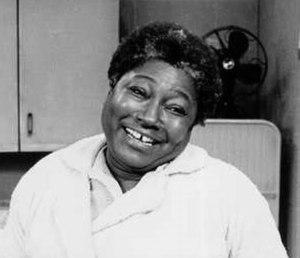
Esther Rolle est une actrice américaine née le 8 novembre 1920 à Pompano Beach en Floride, et décédée le 17 novembre 1998 à Culver City en Californie.